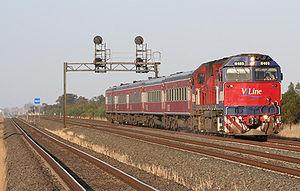
Geelong est une ville d'Australie. C'est la deuxième plus grande ville de l'État du Victoria après Melbourne et l'une de ses principales villes portuaires. Geelong est situé sur la baie de Corio, à 75 kilomètres au sud-ouest de Melbourne. Elle compte 179 042 habitants en 2012.